Question: Please indicate a possible affordance area of the book that can be used for holding
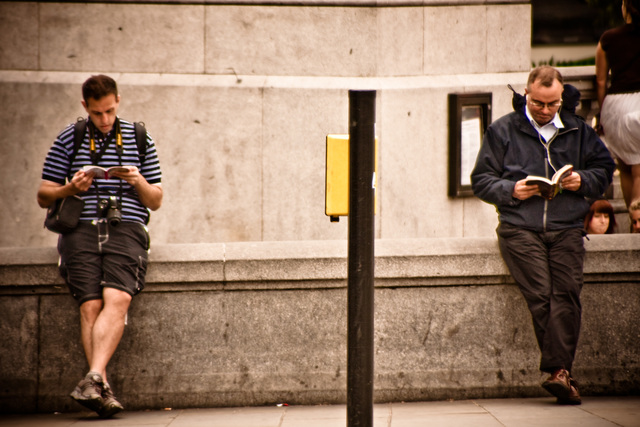
Answer: [523.5, 159.5, 578.5, 198.5]